Brandon Hall (Washington, Mississippi)

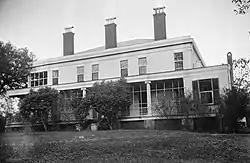
Front of Brandon Hall

Brandon Hall is a Greek Revival architecture style house built in 1856 in Washington, Mississippi, United States. It was listed on the National Register of Historic Places in 1980.